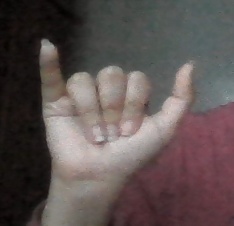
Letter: ya